Small nucleolar RNA SNORA48

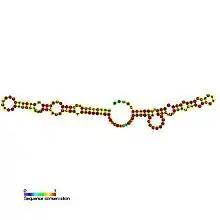
Predicted secondary structure and sequence conservation of SNORA48

In molecular biology, Small nucleolar RNA SNORA48 is a pseudouridylation guide H/ACA box snoRNA. This snoRNA was cloned in 2004 from a HeLa cell extract immunoprecipitated with an anti-GAR1 antibody. It is predicted to guide the pseudouridylation of residue U3797 of 28S rRNA.